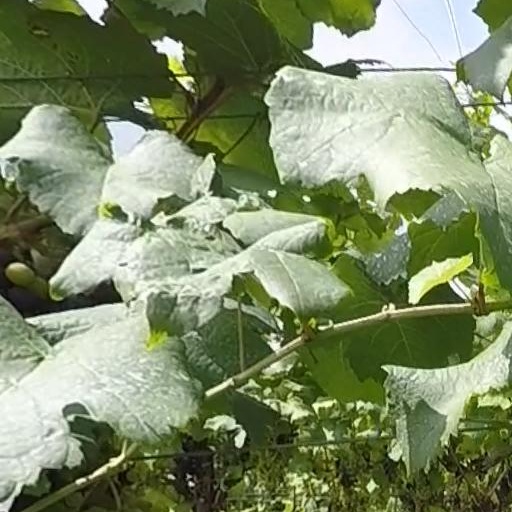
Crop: grape